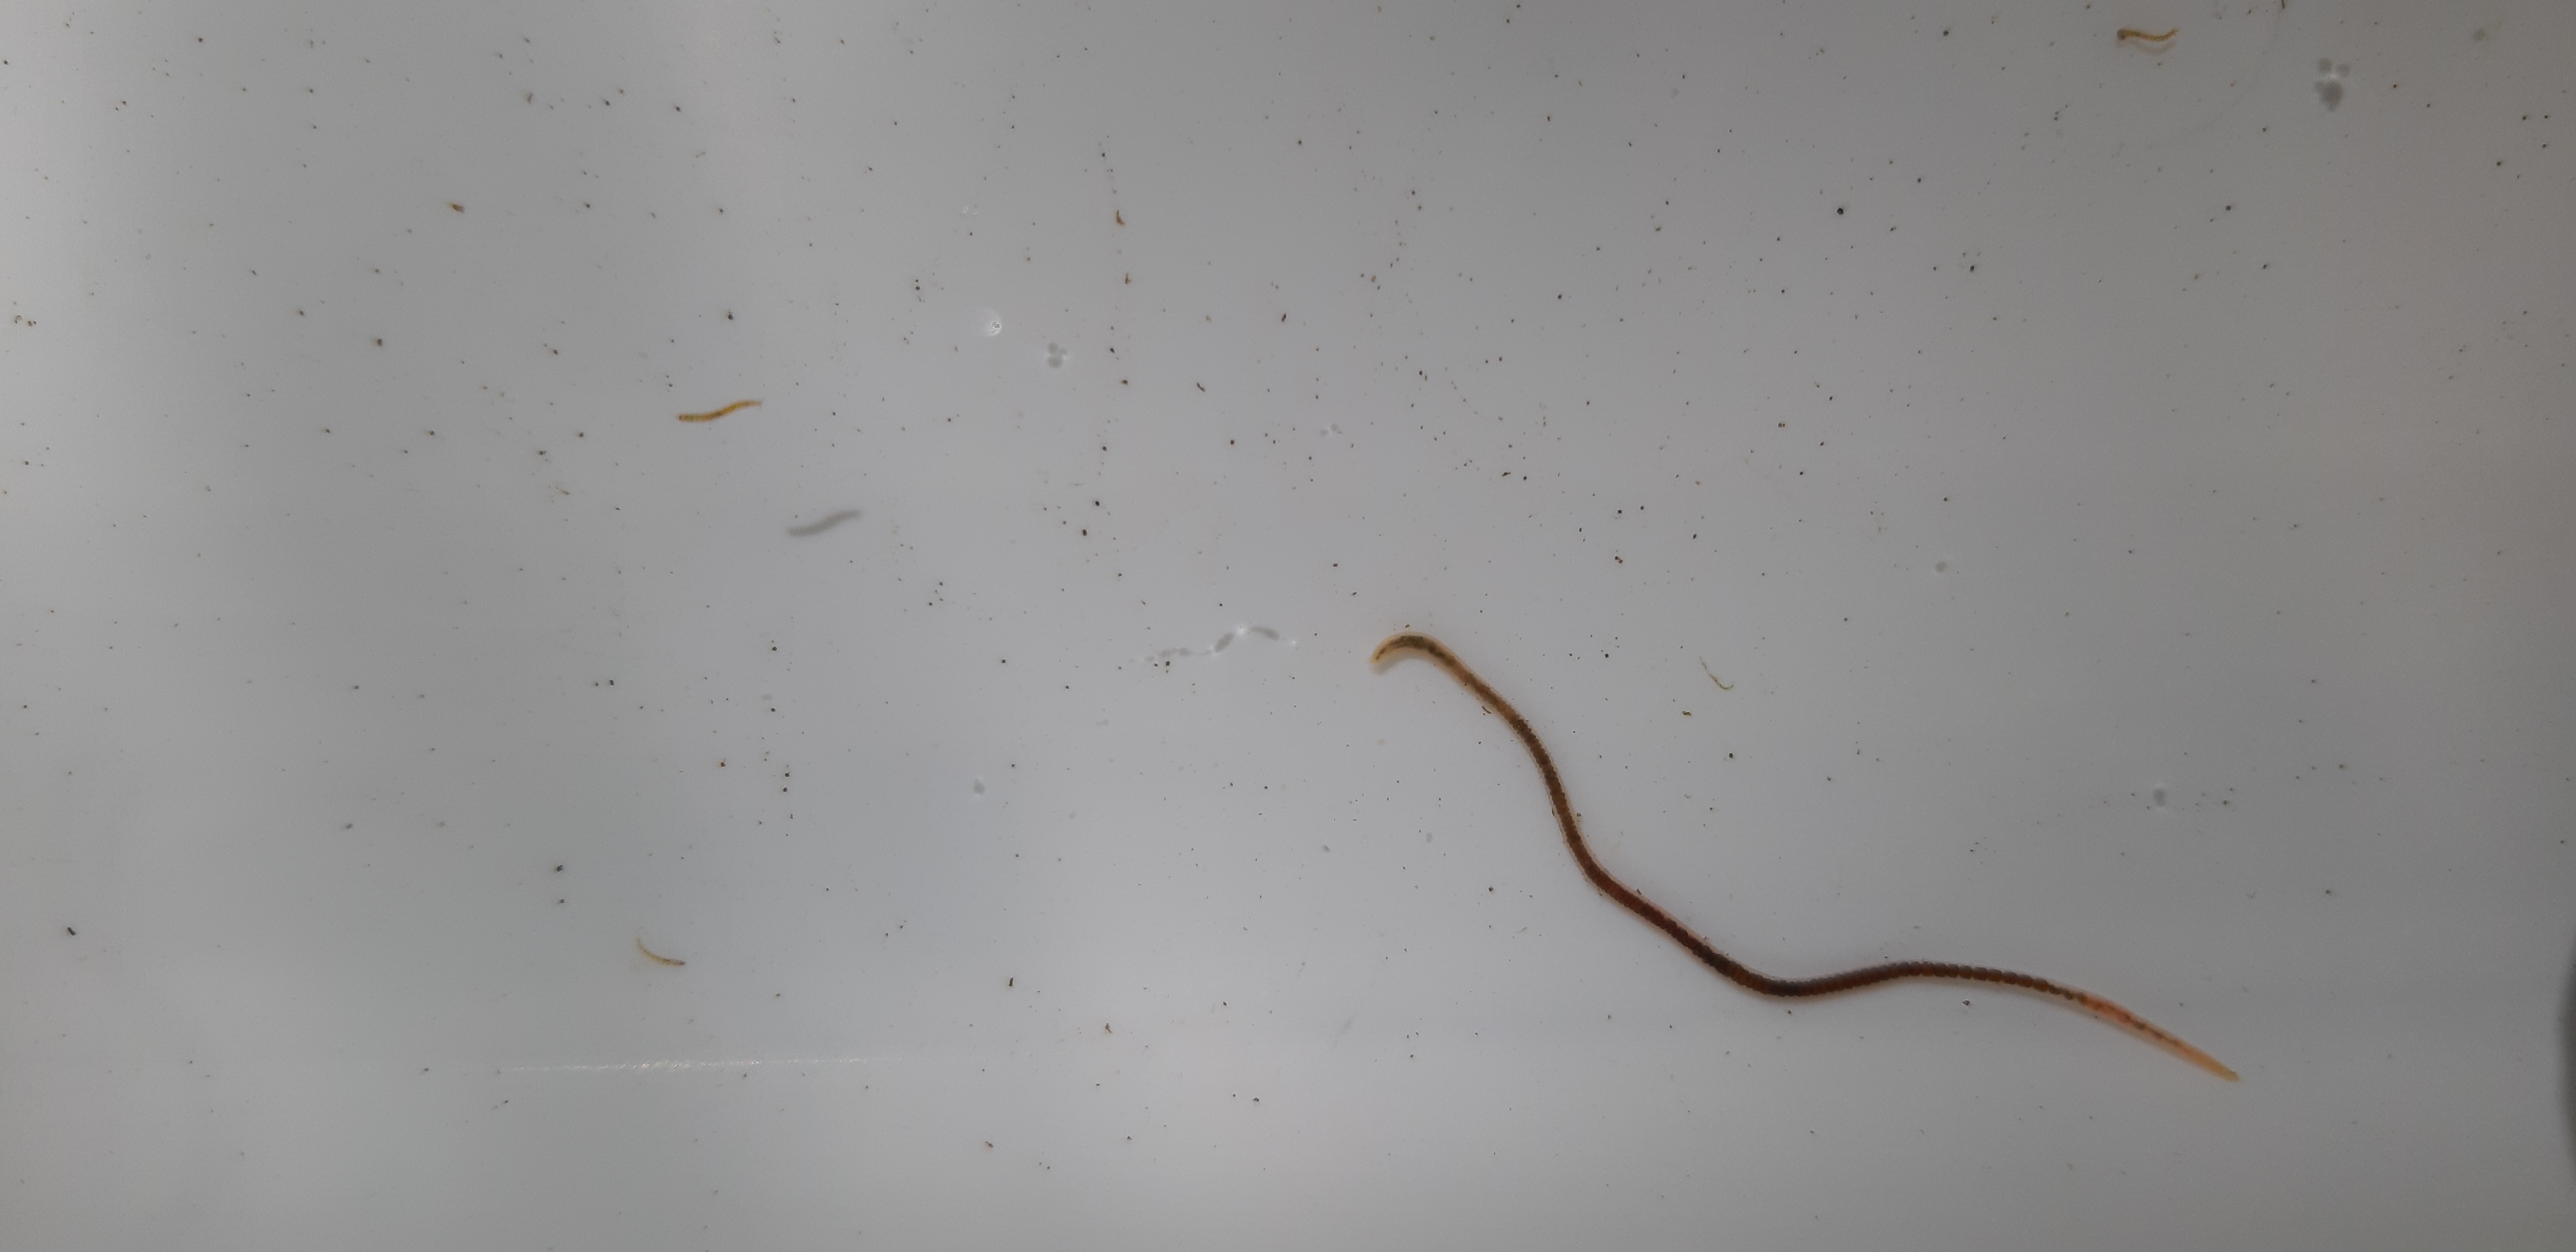
Macroinvertebrate group: worms